Jolly balance

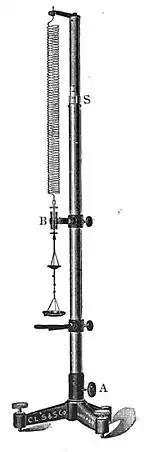
A Jolly balance from 1913

The Jolly balance is an instrument for determining specific gravities. Invented by the German physicist Philipp von Jolly in 1864, it consists of a spring fastened at the top to a movable arm. At the lower end, the spring is provided with two small pans, one suspended beneath the other. The lower pan is kept immersed to the same depth in water, while the other one hangs in the air. On the upright stand behind the spring is a mirror on which is engraved or painted a scale of equal parts. The specific gravity of an object, typically a solid, is determined by noting how much the spring lengthens when the object is resting in the upper pan in air (formula_1), and then when the object is moved to the lower pan and immersed in water (formula_2). The specific gravity is formula_3.